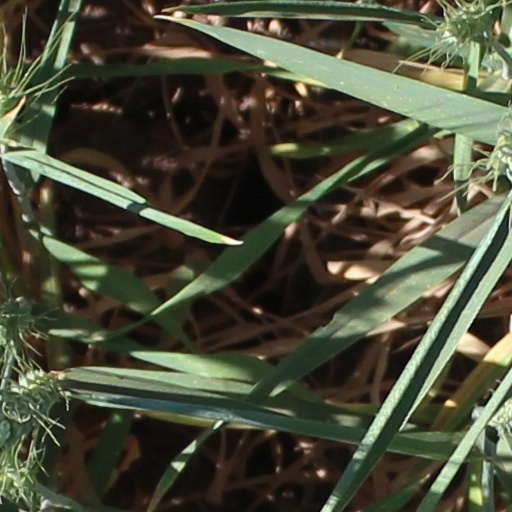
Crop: wheat